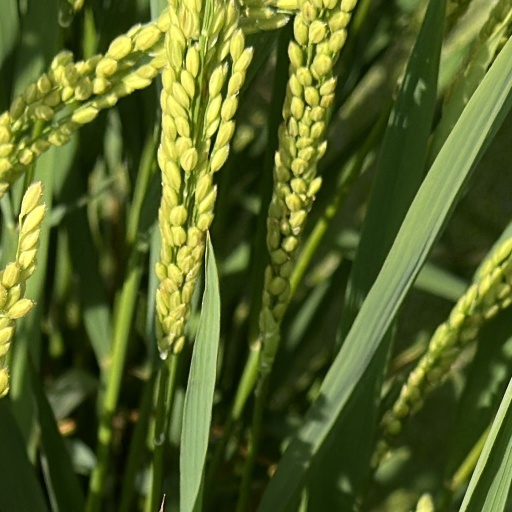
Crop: rice